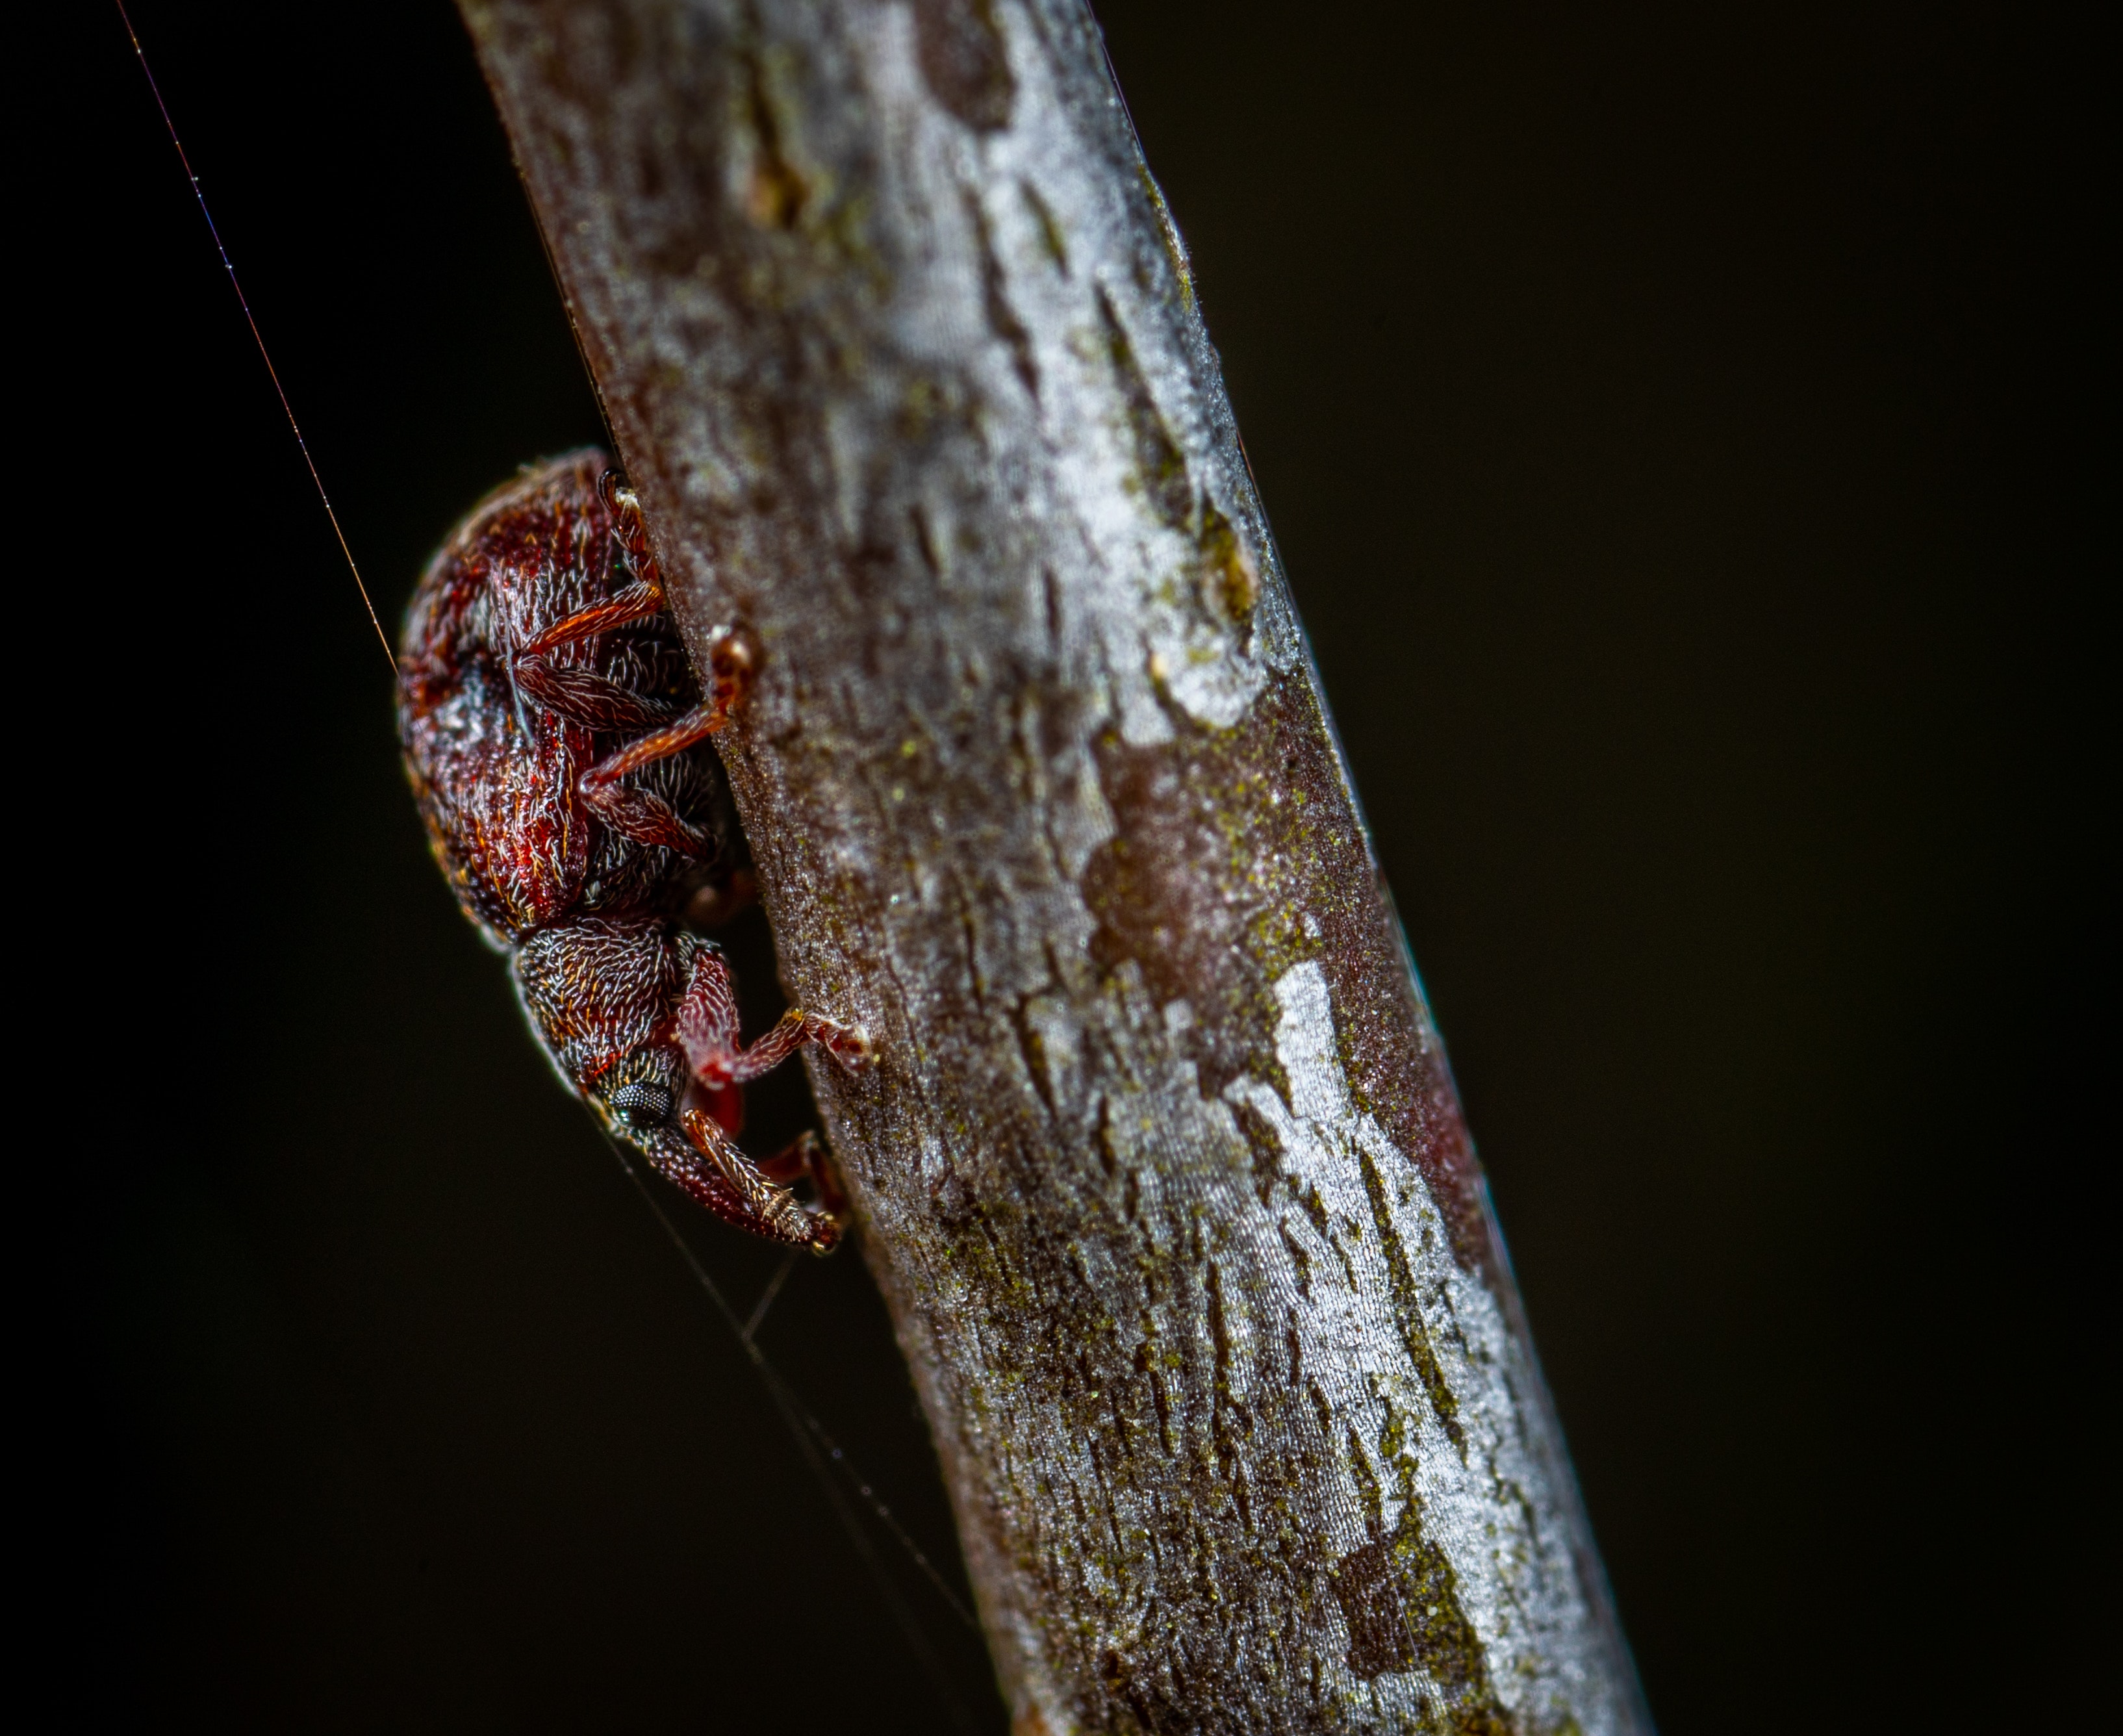
insect, close up, macro photography, tree, twig, organism, branch, parasite, plant, photography, bug, invertebrate, wood, plant stem